Cap Anson

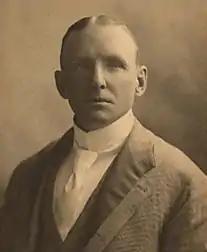
Studio photo of Anson

Although the decision to ban Black players from the National League and (minor) International League was made behind the scenes by team owners, Anson was the most outspoken player and vociferously insisted on segregation even before the ban was official. As a star player and team manager, his influence was substantial. Baseball historian Kevin Blackistone opined that "I don’t think anyone has had a greater impact on baseball than Anson" for his role in baseball's racist discrimination.